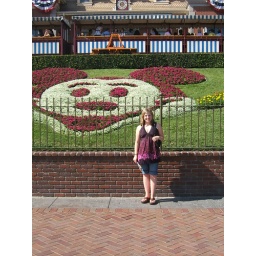
Me in front of the Mickey flower bed